Tanks of the post–Cold War era

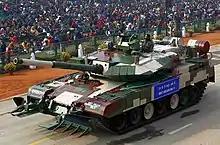
Arjun-Mk.1A

The Arjun (Sanskrit: अर्जुन) is India's third generation main battle tank developed by India's Combat Vehicles Research and Development Establishment (CVRDE), for the Indian Army. The tank is named after the warrior prince Arjun of Indian epic, the "Mahabharata".